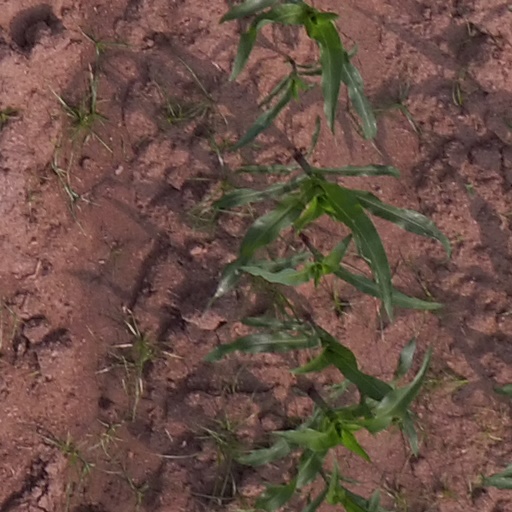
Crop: maize; corn